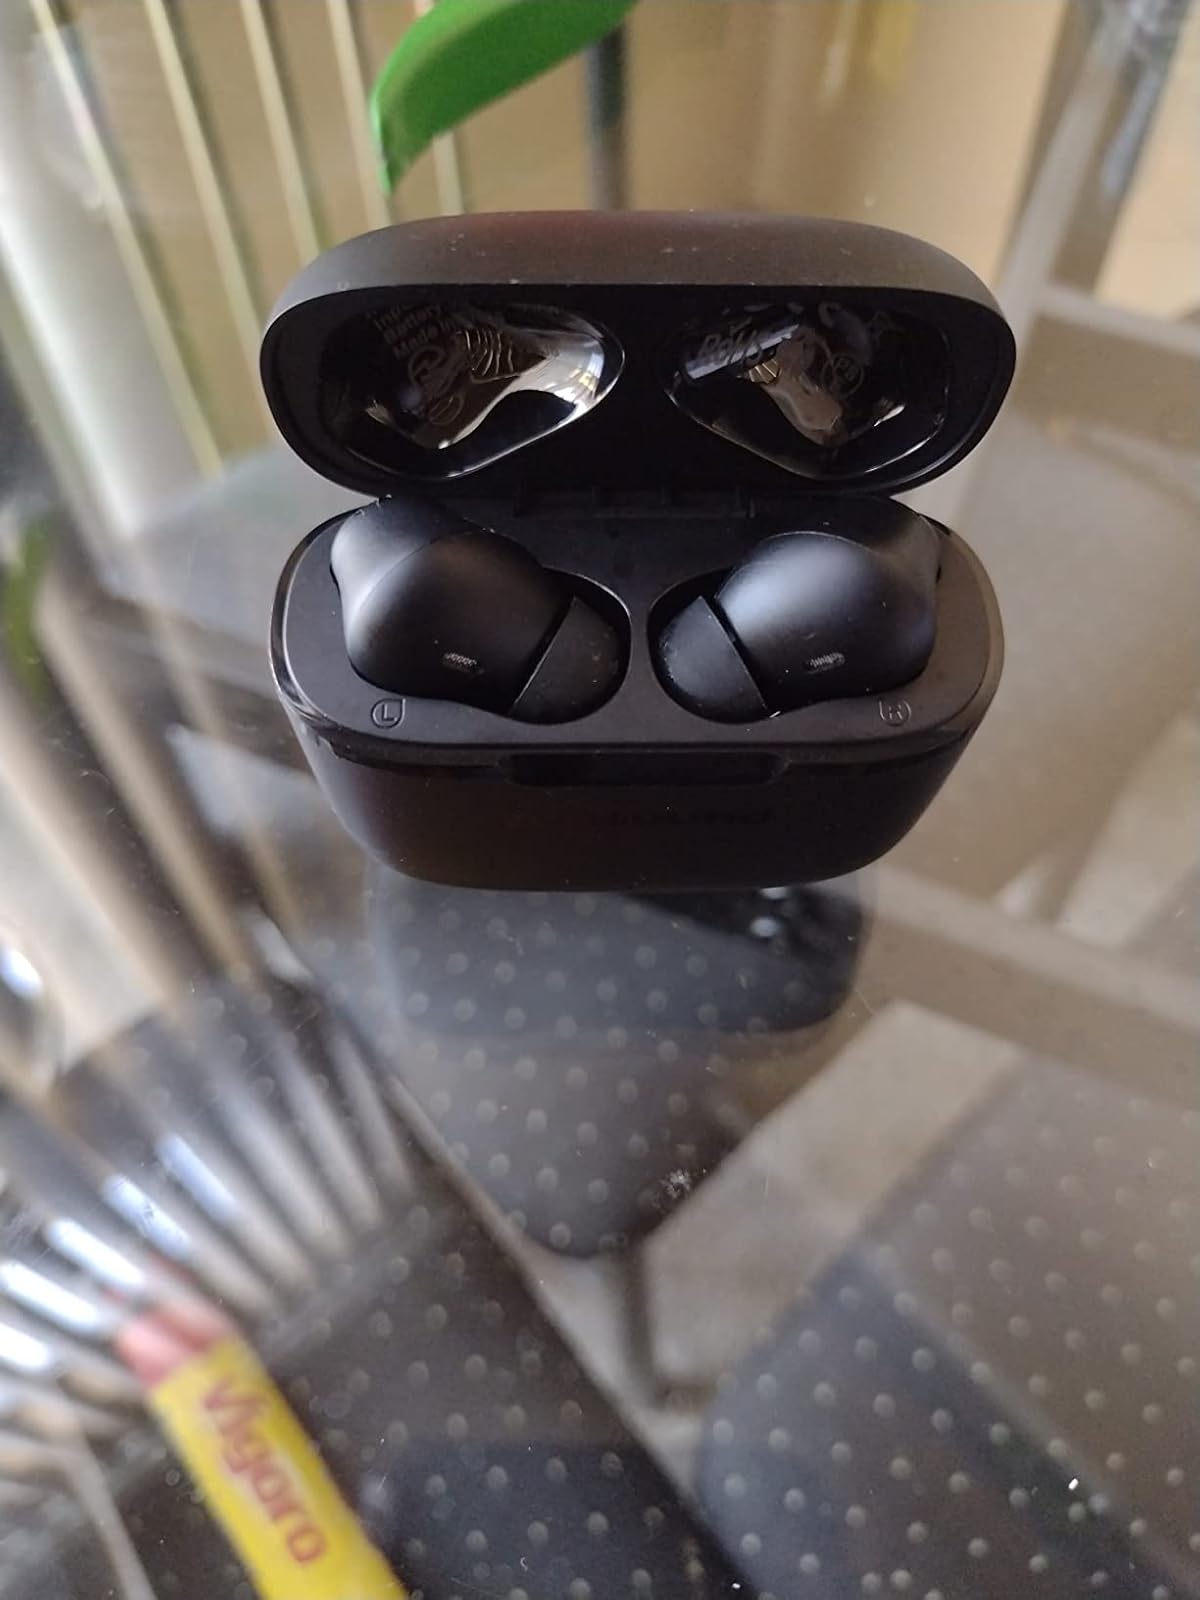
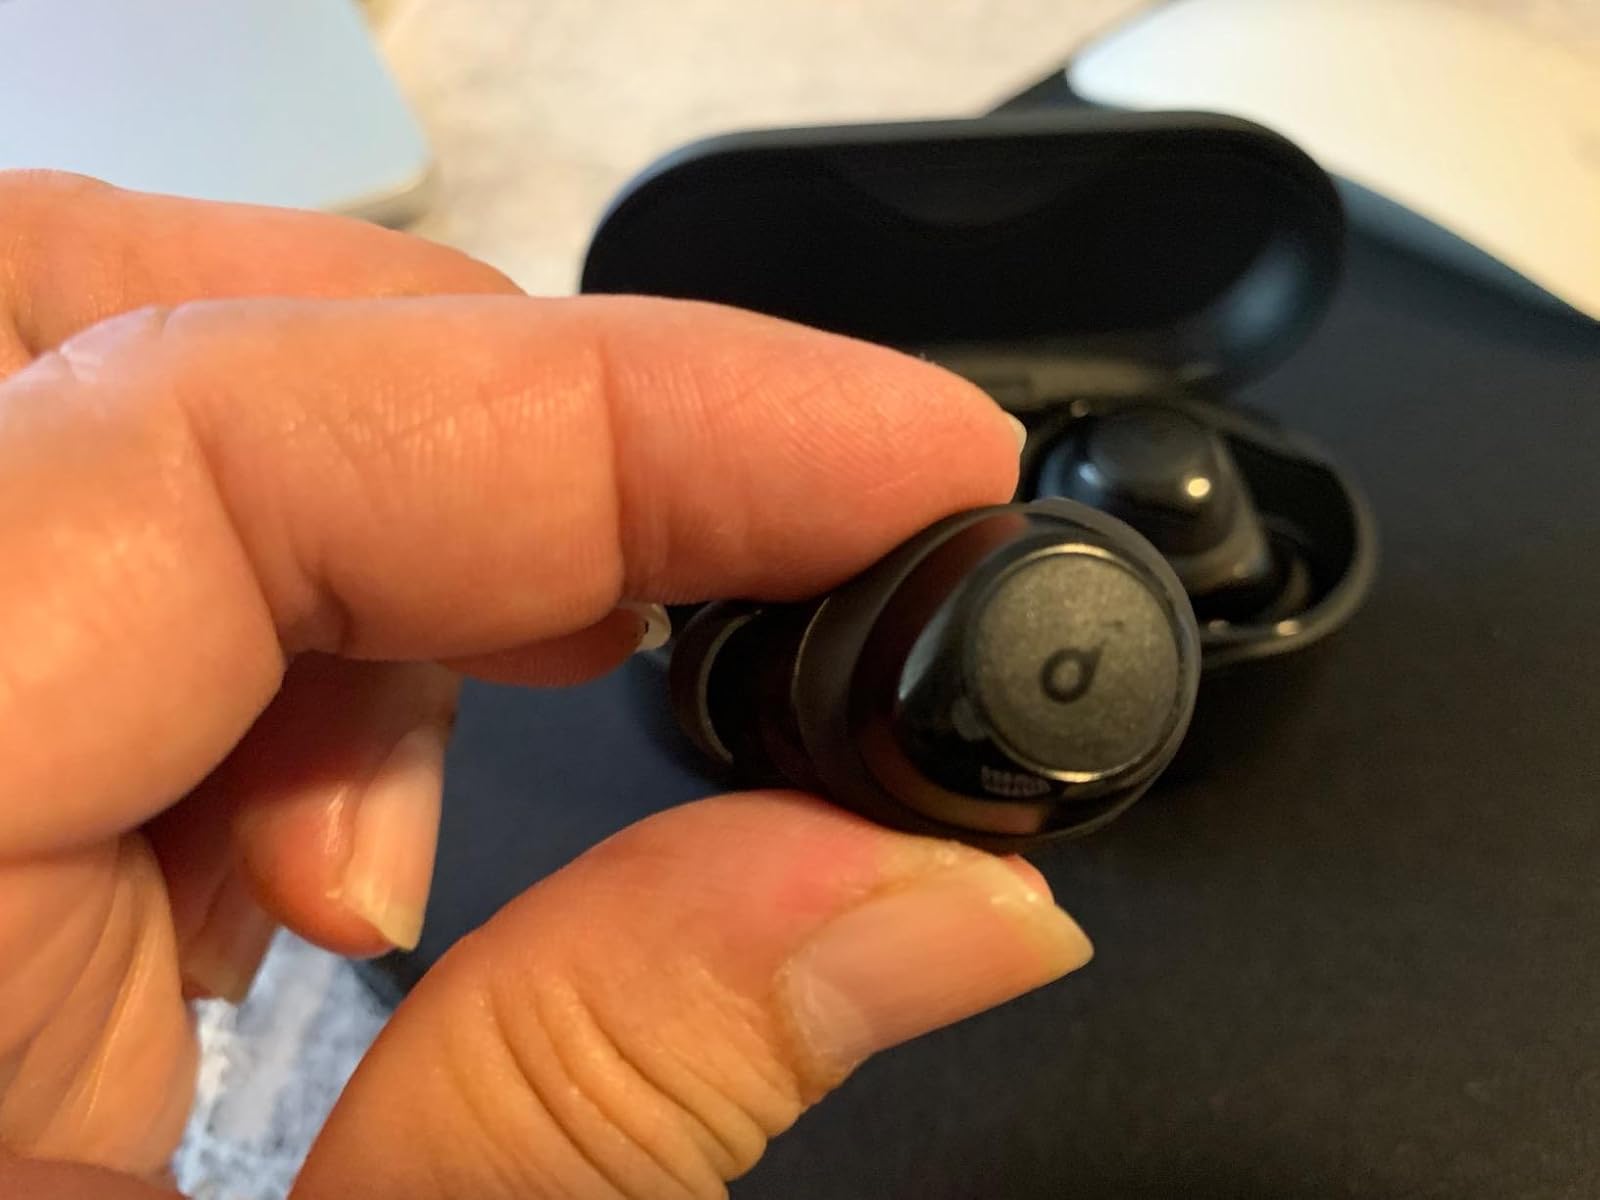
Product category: earbuds
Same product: no